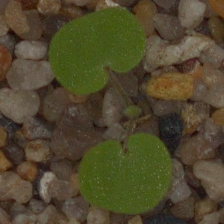
Label: smallflowered_cranesbill